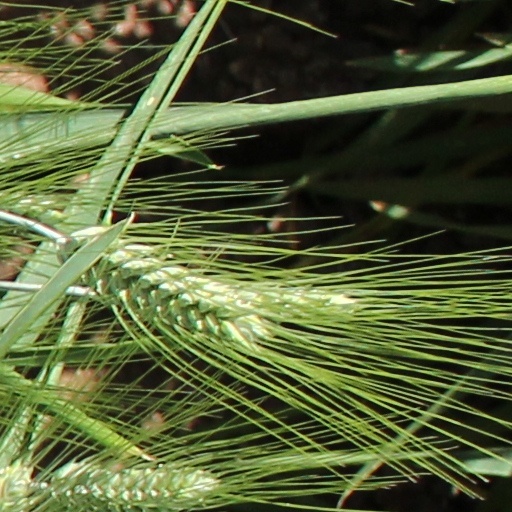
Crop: wheat